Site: brandenburg
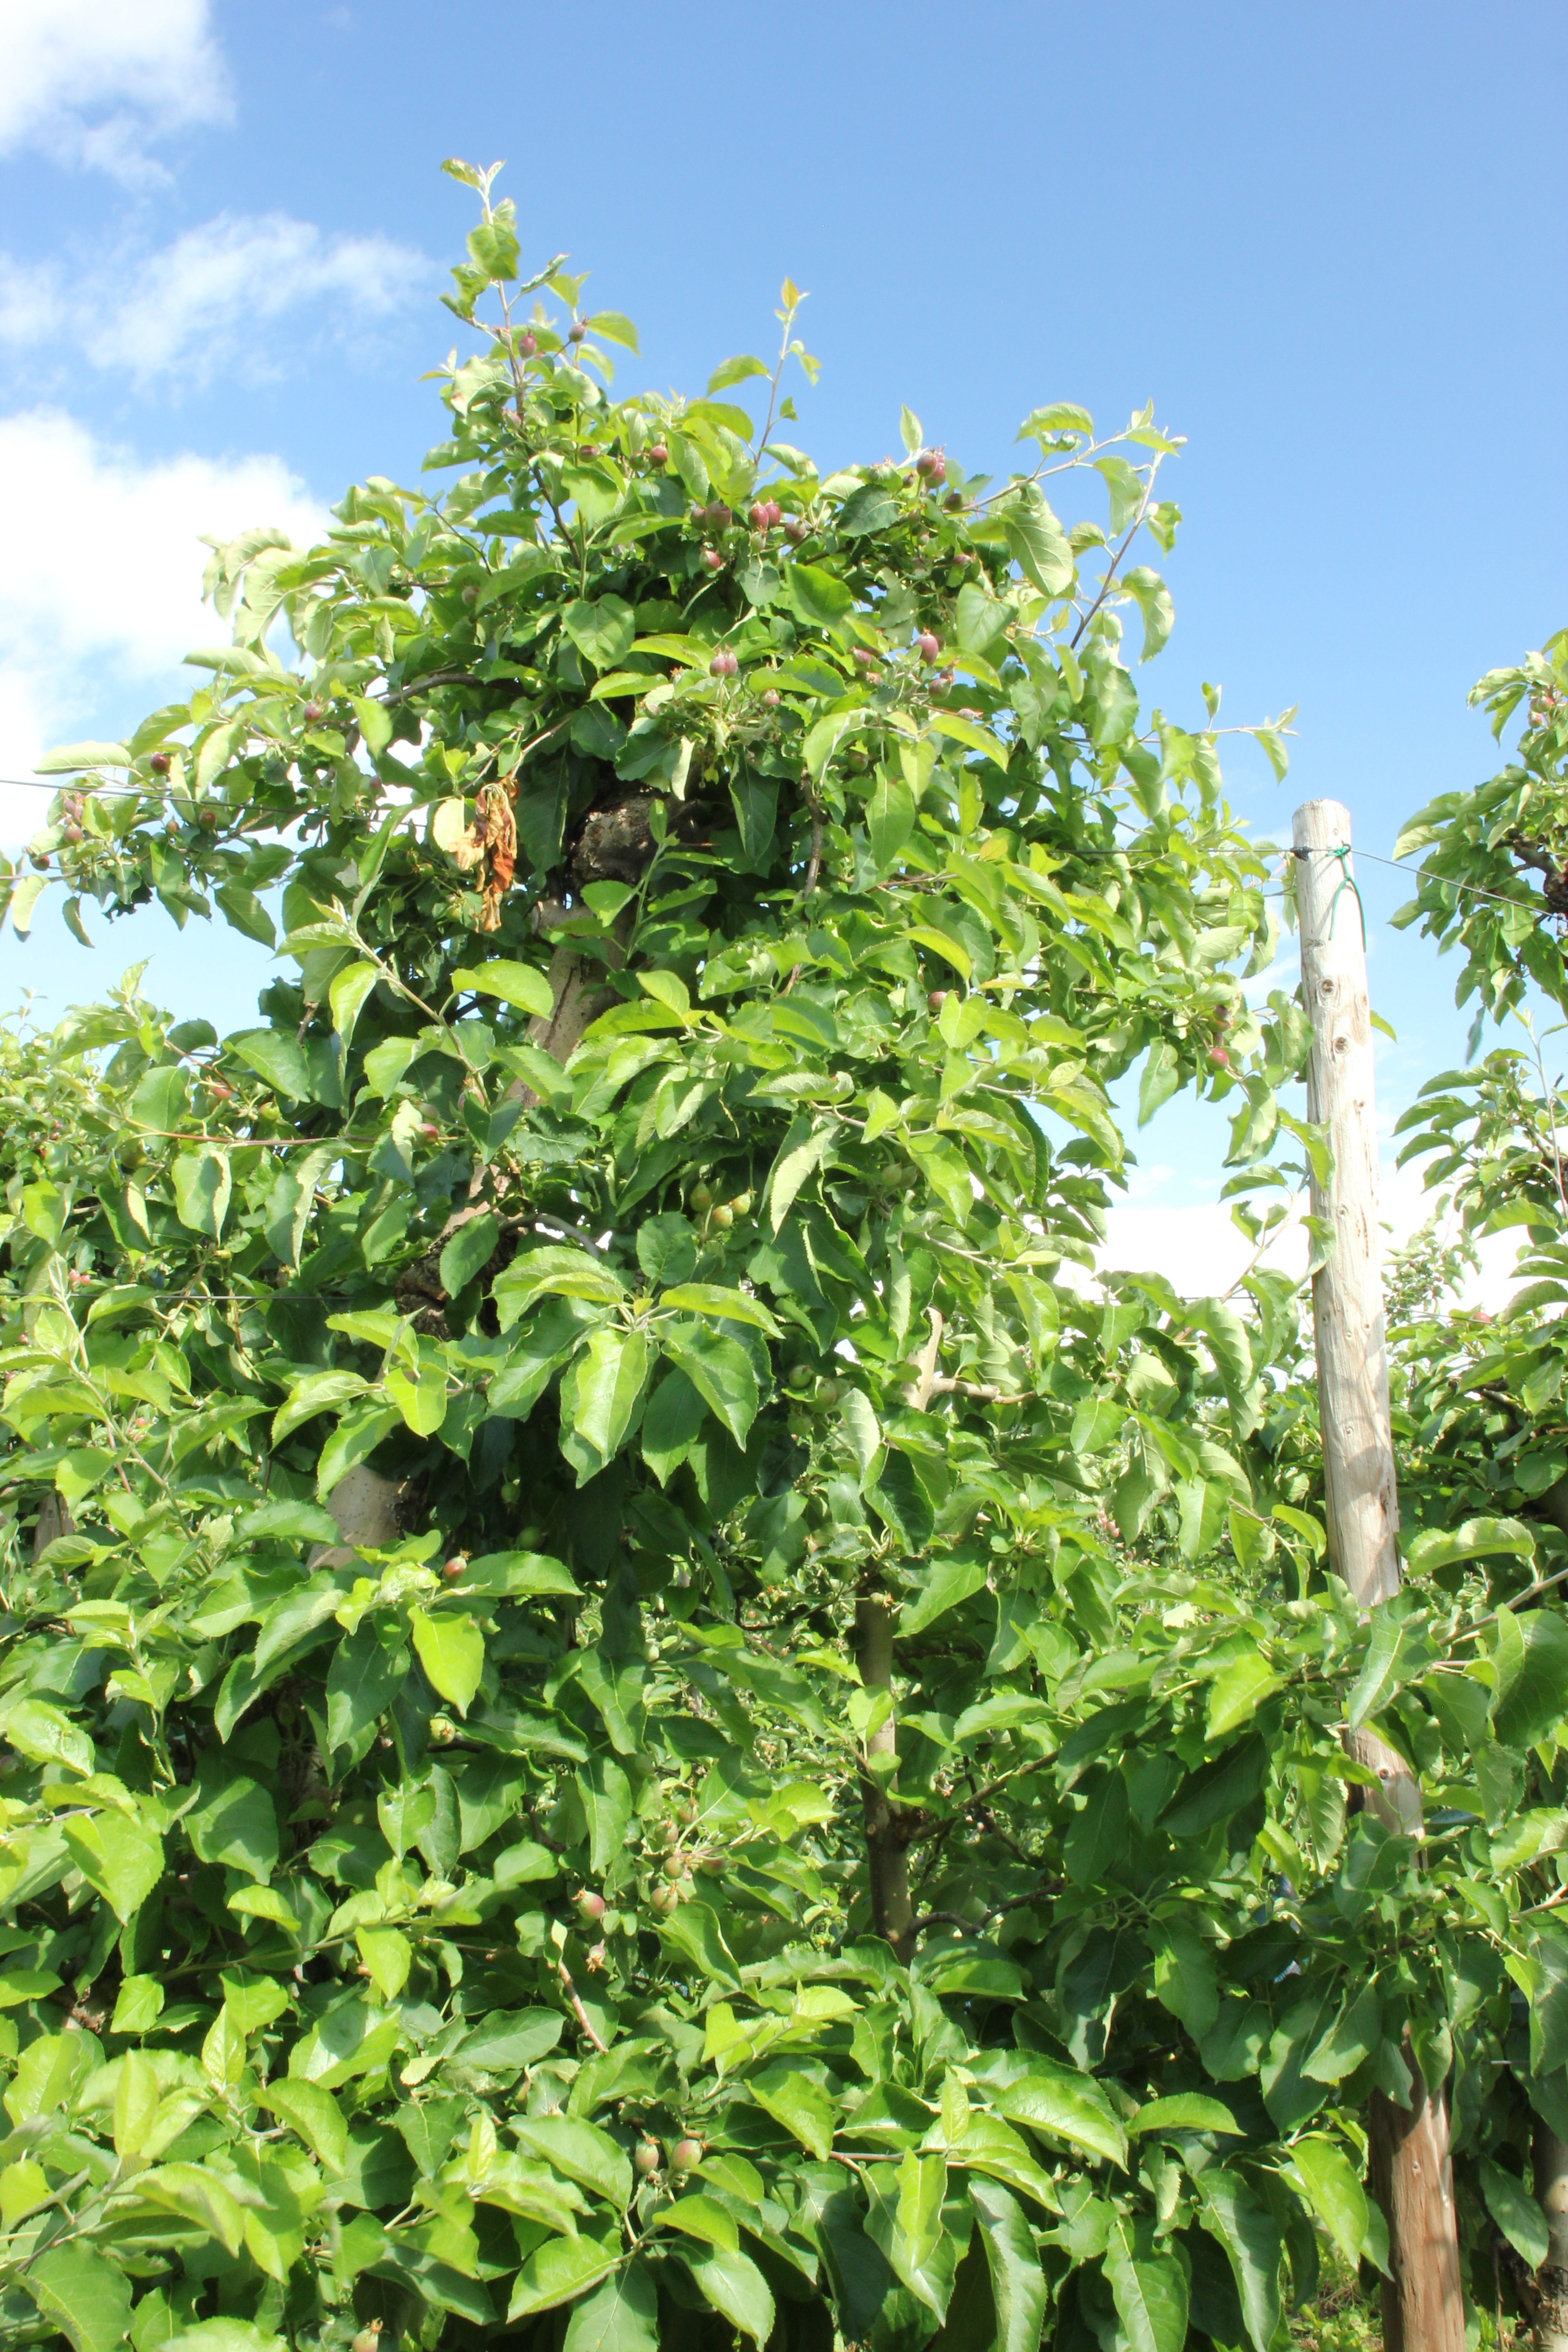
Growth stage (BBCH 72): Development of fruit